Statue of N. F. S. Grundtvig

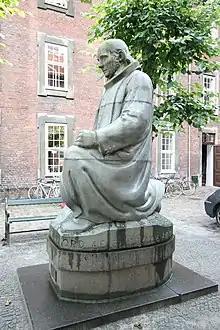
The statue.

The Statue of N. F. S, Grundtvig, situated in the central courtyard of Vartorv, close to the City Hall Square in central Copenhagen, Denmark, was created by Niels Skovgaard. It depicts N. F. S. Grundtvig kneeling by the Spring of Life.